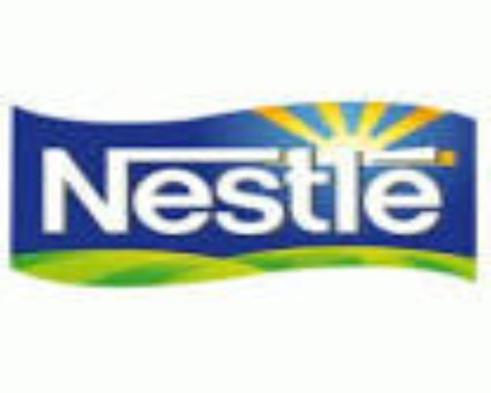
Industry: Food